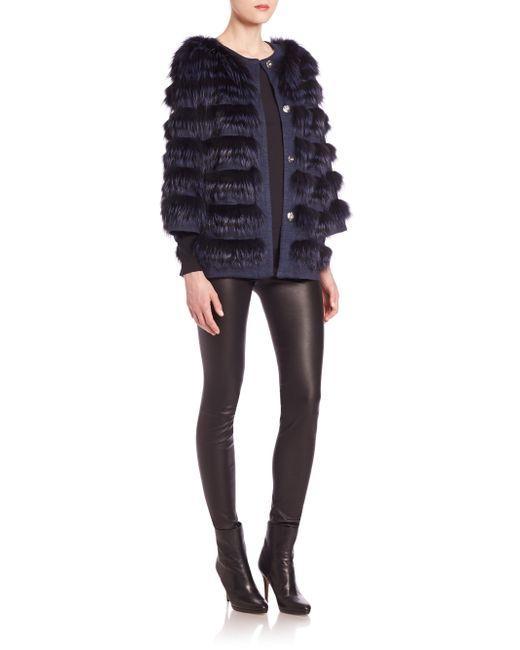
Streetstyle lila Rüschen Button-Down-Jacke mit schwarzer Lederhose und schwarzen Stiefeletten